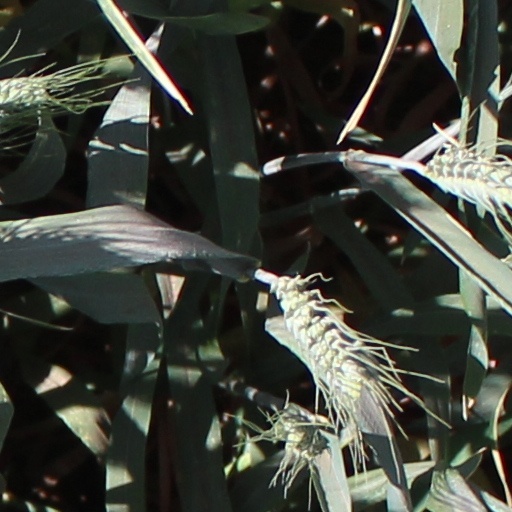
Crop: wheat